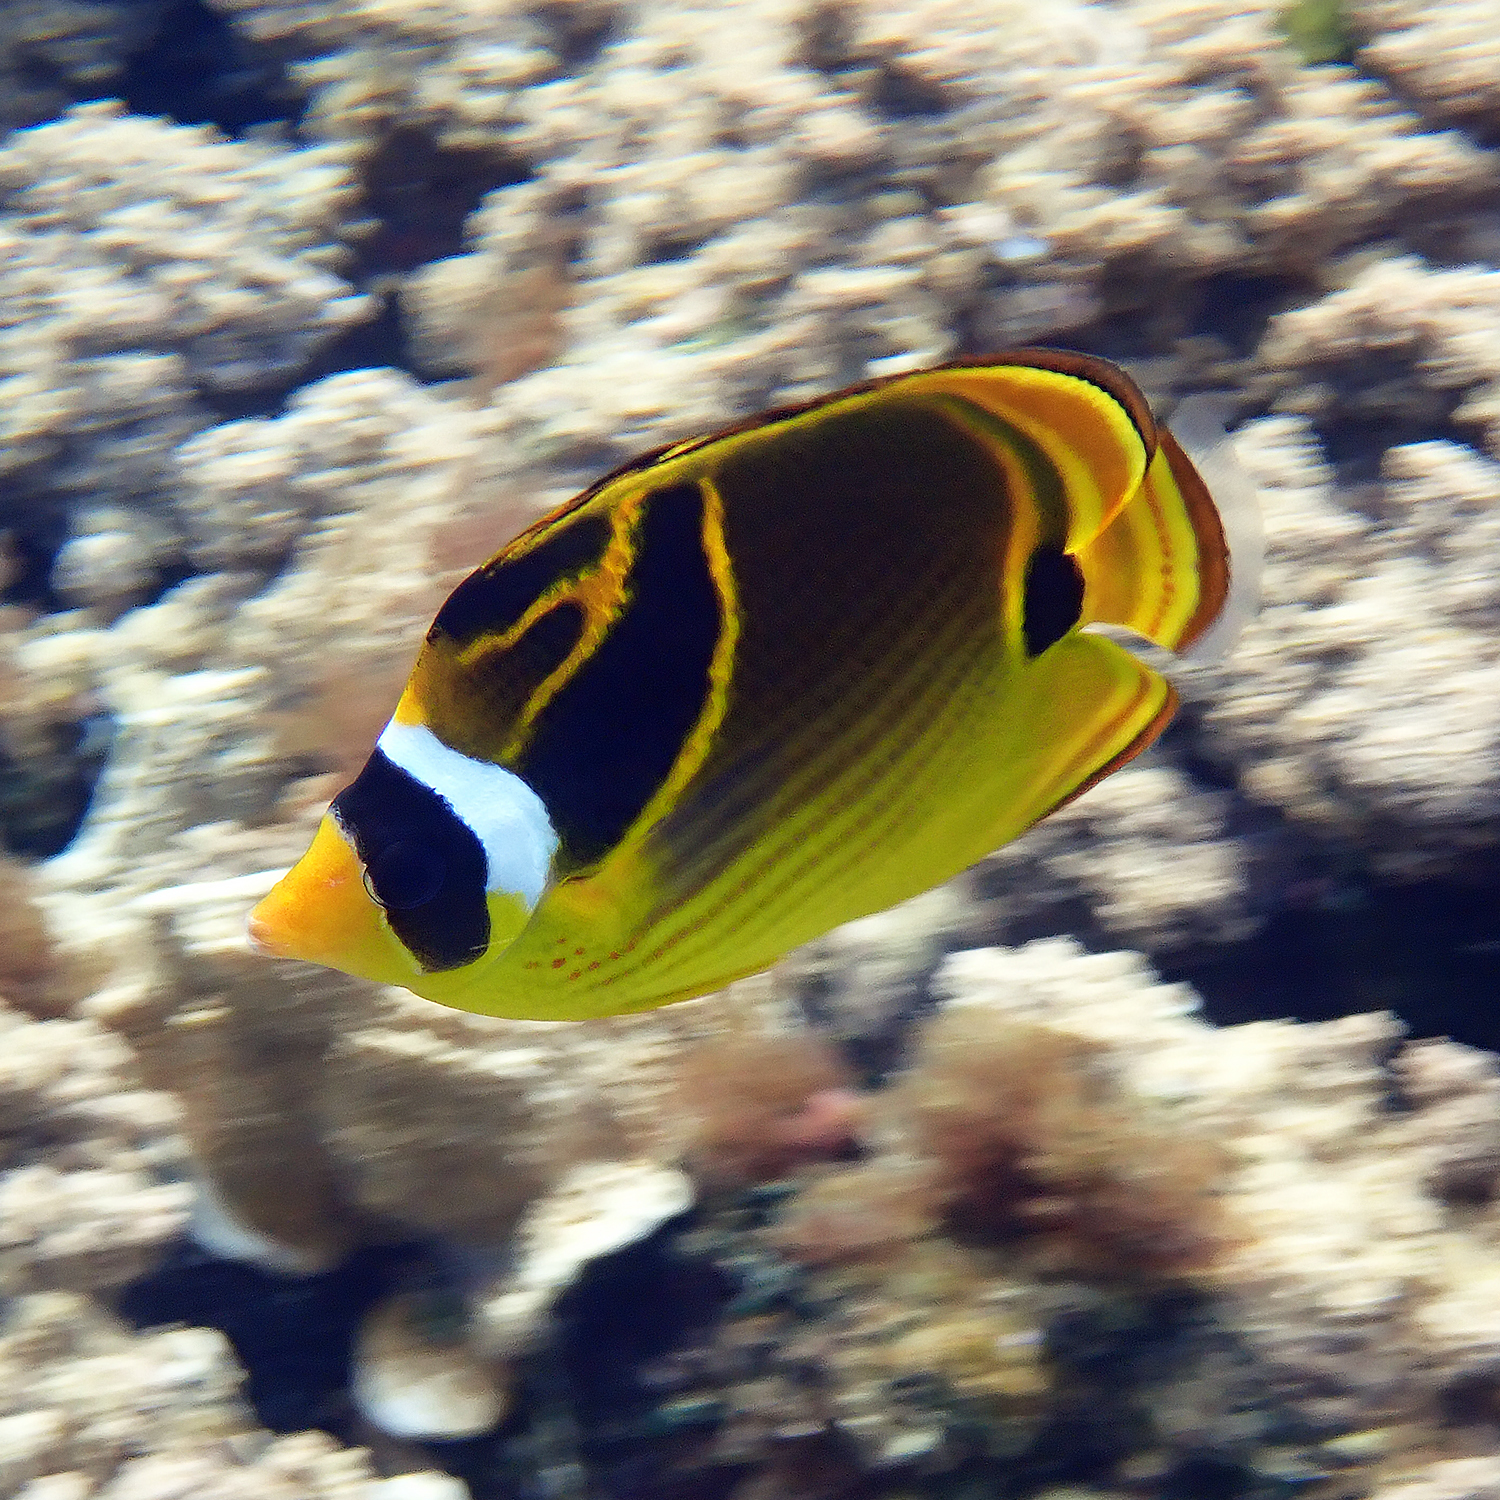
Chaetodon lunula (Raccoon Butterflyfish)